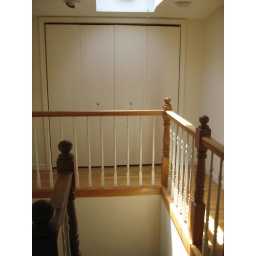
The second floor has a balcony above the stairs with closets.